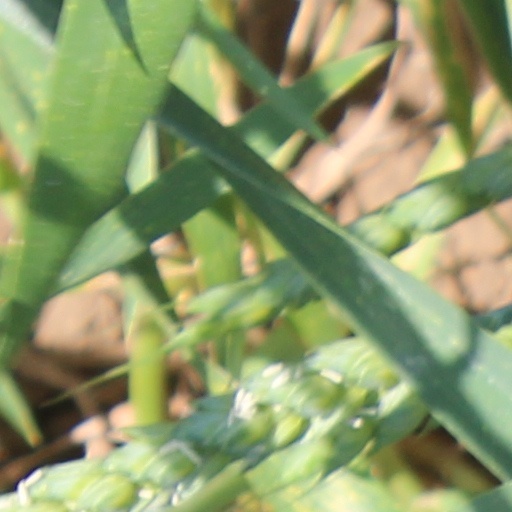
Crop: wheat